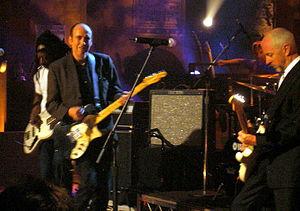
Carbon/Silicon, aussi stylisé Carbon Silicon, est un groupe de punk rock britannique, originaire de Londres, en Angleterre. Il est formé en 2002 par Mick Jones et Tony James.